Tagus Basin

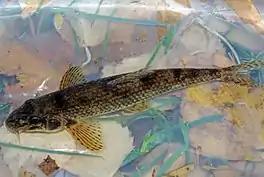
"Gobio lozanoi."

The headwaters of the main tributaries of the Tagus and the main course itself, the only fish species that inhabits is the brown trout, "Salmo trutta", a species that lives in fast, cold and well oxygenated waters. They are abundant in headwater areas, becoming scarcer as you descend in altitude.